Tenite

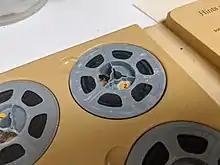
8mm Kodak home movie reel from the 1960s showing signs of Tenite decay (as a white powdery exudate).

Among the various uses for Tenite plastic included film reels for Kodak home movie stock. Film preservationists encounter decaying Tenite home movie reels producing areas of a white powdery exudate. Superficially resembling mold, the powder from Tenite decay is considered hazardous and proper gear such as nitrile gloves are recommended for handling. Some film preservationists have claimed that working with this decaying plastic has caused "problems with their eyes, nose, throat and lungs despite taking appropriate handling precautions."